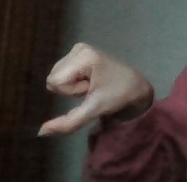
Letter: waw